Roman Catholic Territorial Prelature of Illapel

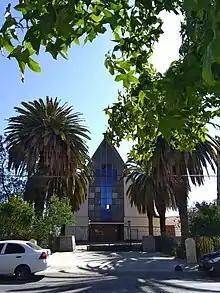
Cathedral of St Raphael

The Territorial Prelature of Illapel is a territorial prelature located in the city of Illapel in the ecclesiastical province of La Serena in Chile.